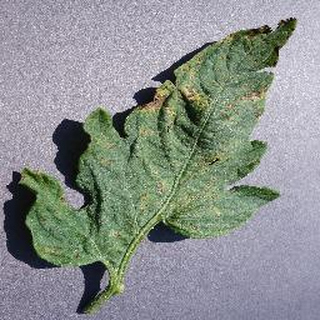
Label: tomato_septoria_leaf_spot